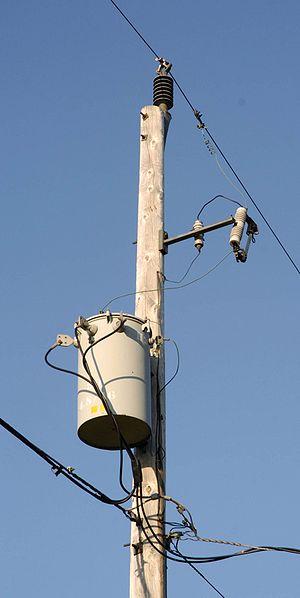
L'électricité existe depuis les débuts de l'univers qui est composé, selon des principes physiques, de « matière ». Son histoire vue par les hommes remonte aux débuts de l'humanité, car l'électricité est partout présente, très discrète la majorité du temps. Elle se manifeste parfois de manière très spectaculaire et brutale : par exemple sous forme d'éclairs associés au tonnerre et à des destructions.
Un courant monophasé est un courant électrique alternatif fourni au moyen d'une ligne bifilaire. Il s'oppose aux courants polyphasés, tels que le courant triphasé, pour lesquels plusieurs lignes sont utilisées et déphasées entre elles. Le courant monophasé est principalement utilisé pour l'éclairage et le chauffage, lorsque l'emploi de moteurs de forte puissance n'est pas nécessaire.